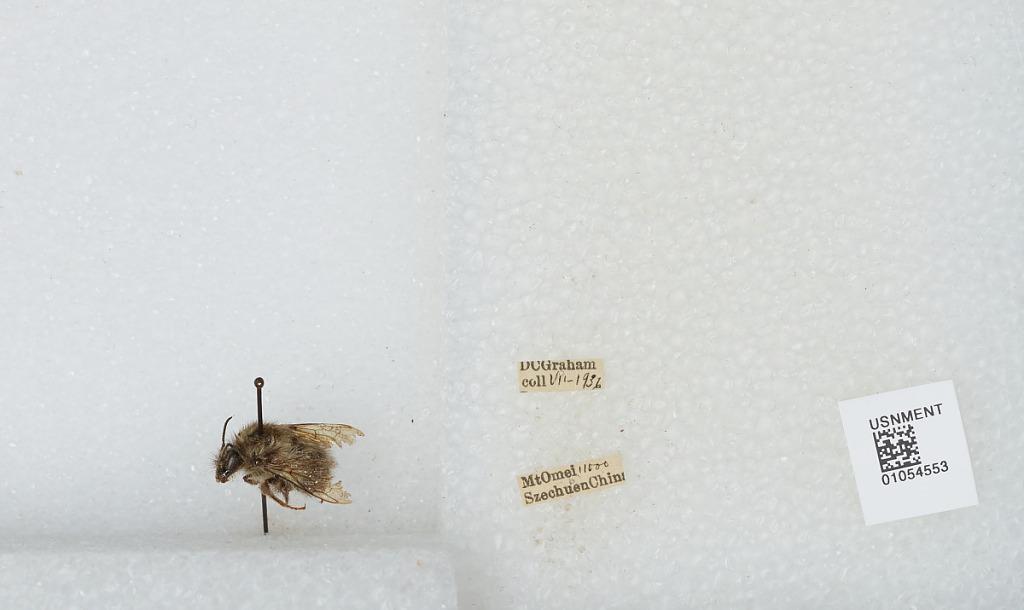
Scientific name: Bombus sp.
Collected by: D. Graham
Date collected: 1936-7-
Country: China
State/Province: Sichuan
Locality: Mt Emei